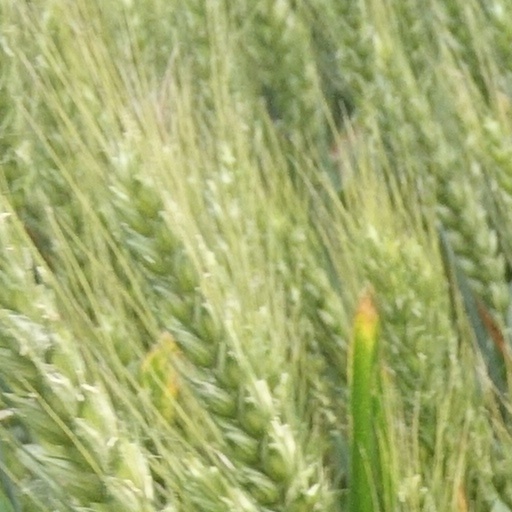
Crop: wheat